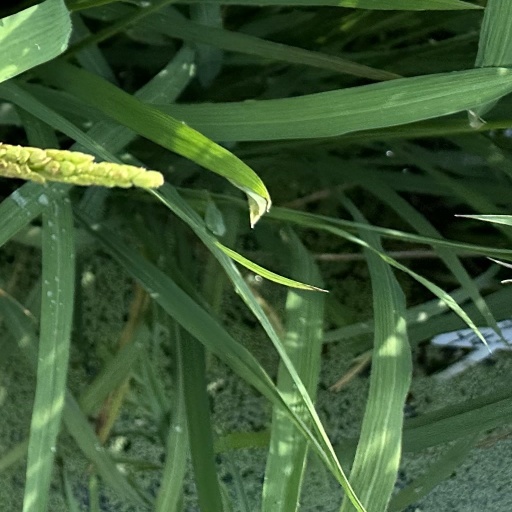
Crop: rice